List of wars involving Estonia

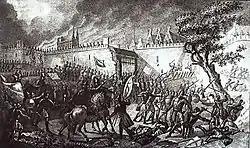
Siege of Narva in 1558

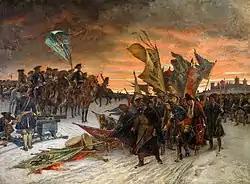
Battle of Narva in 1700

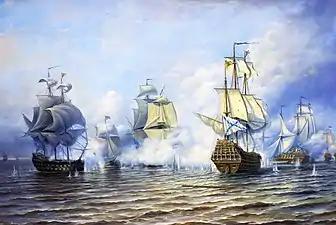
Battle of Ösel Island in 1719

By the late 1550s, the Reformation and Counter-Reformation had caused internal conflicts in Livonian Confederation, while its Eastern neighbour Russia had grown stronger after defeating the khanates of Kazan and Astrakhan. The conflict between Russia and the Western powers was exacerbated by Russia's isolation from sea trade. Neither could the tsar hire qualified labour in Europe.